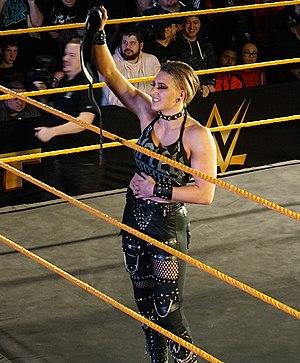
La 36ᵉ édition de WrestleMania est un spectacle de catch produit par la World Wrestling Entertainment, une fédération de catch américaine, qui est télédiffusée, visible en paiement à la séance et sur le WWE Network. L'événement s'est déroulé pour la première fois de son histoire les 4 et 5 avril 2020 à huis clos au WWE Performance Center à Orlando. Le Raymond James Stadium à Tampa était originellement prévu pour accueillir ce spectacle mais la pandémie de coronavirus contraint les autorités à annuler tout rassemblement de plus de 50 personnes. Il s'agit de la trente-sixième édition de WrestleMania, qui fait partie avec le Royal Rumble, SummerSlam et les Survivor Series du « Big Four » à savoir « les Quatre Grands », les quatre plus grands événements que produit la compagnie chaque année.
Demi Bennett est une lutteuse professionnelle australienne qui a signé un contrat avec la World Wrestling Entertainment et qui fait partie de NXT UK sous le nom de Rhea Ripley. Elle est la première à devenir championne féminine NXT UK.